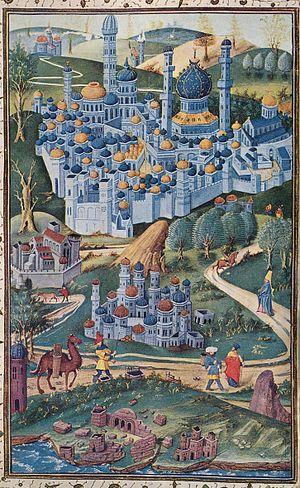
Burchard de Mont Sion, ou Brocard du Mont-Sion, en allemand : Burchardus de Monte Sion ou Burchardus de Saxonia ou Burchard vom Berg Zion, est un prêtre allemand, frère dominicain, pèlerin et écrivain, probablement originaire de Magdebourg en Allemagne du Nord, qui a voyagé au Moyen-Orient, à la fin du XIIIᵉ siècle et a écrit son livre qui, sous le titre Descriptio Terrae Sanctae, considéré d'une importance extraordinaire.
Littérature du XIe siècle - Littérature du XIIe siècle - Littérature du XIIIᵉ siècle - Littérature du XIVe siècle - Littérature du XVe siècle